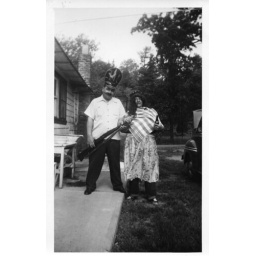
play dress up, at the house in the Catskills.